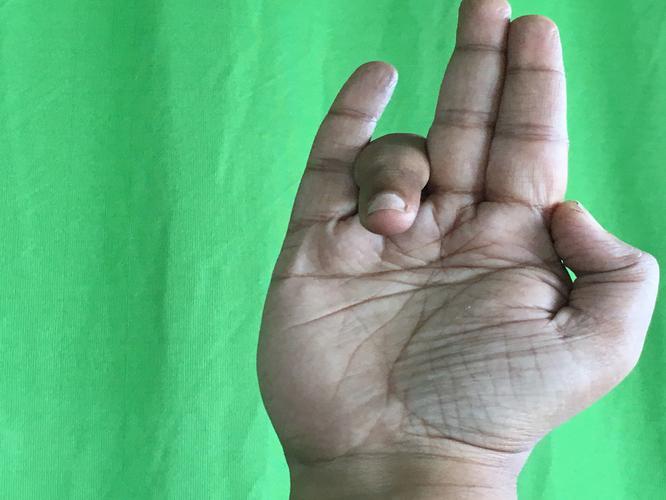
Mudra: Tripathaka
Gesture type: single_hand